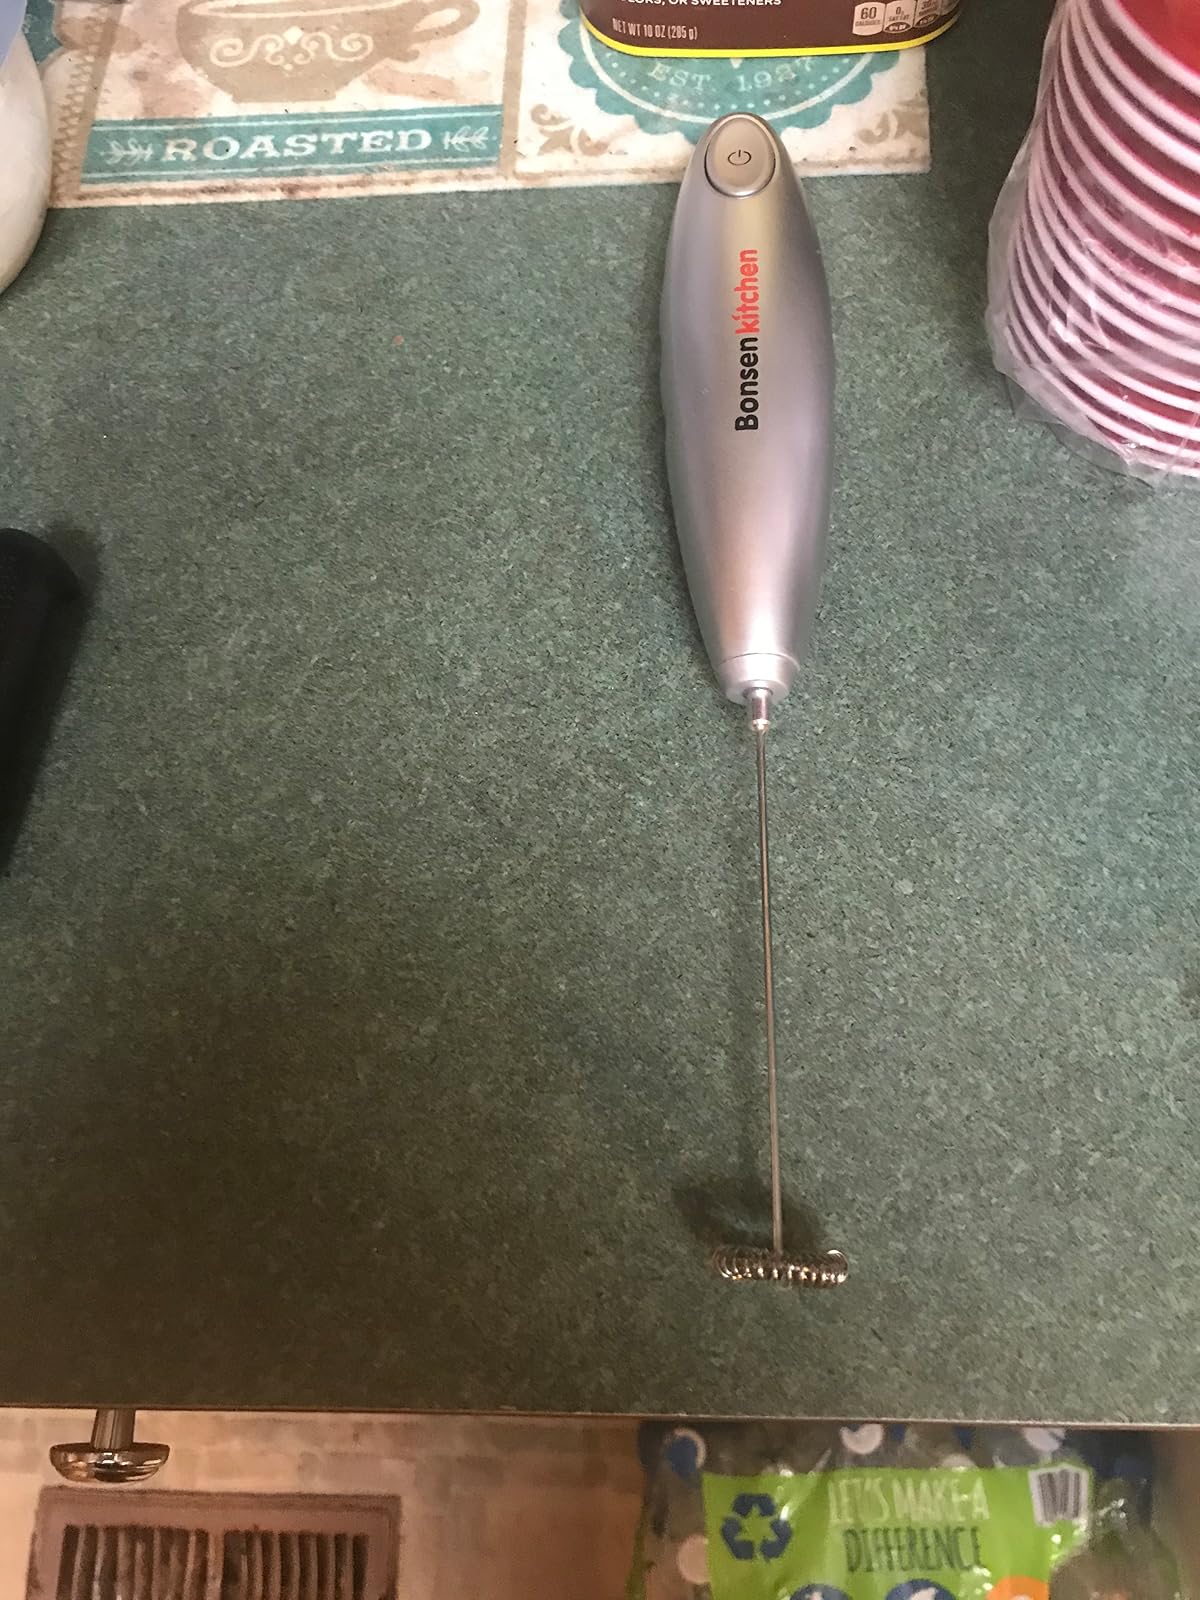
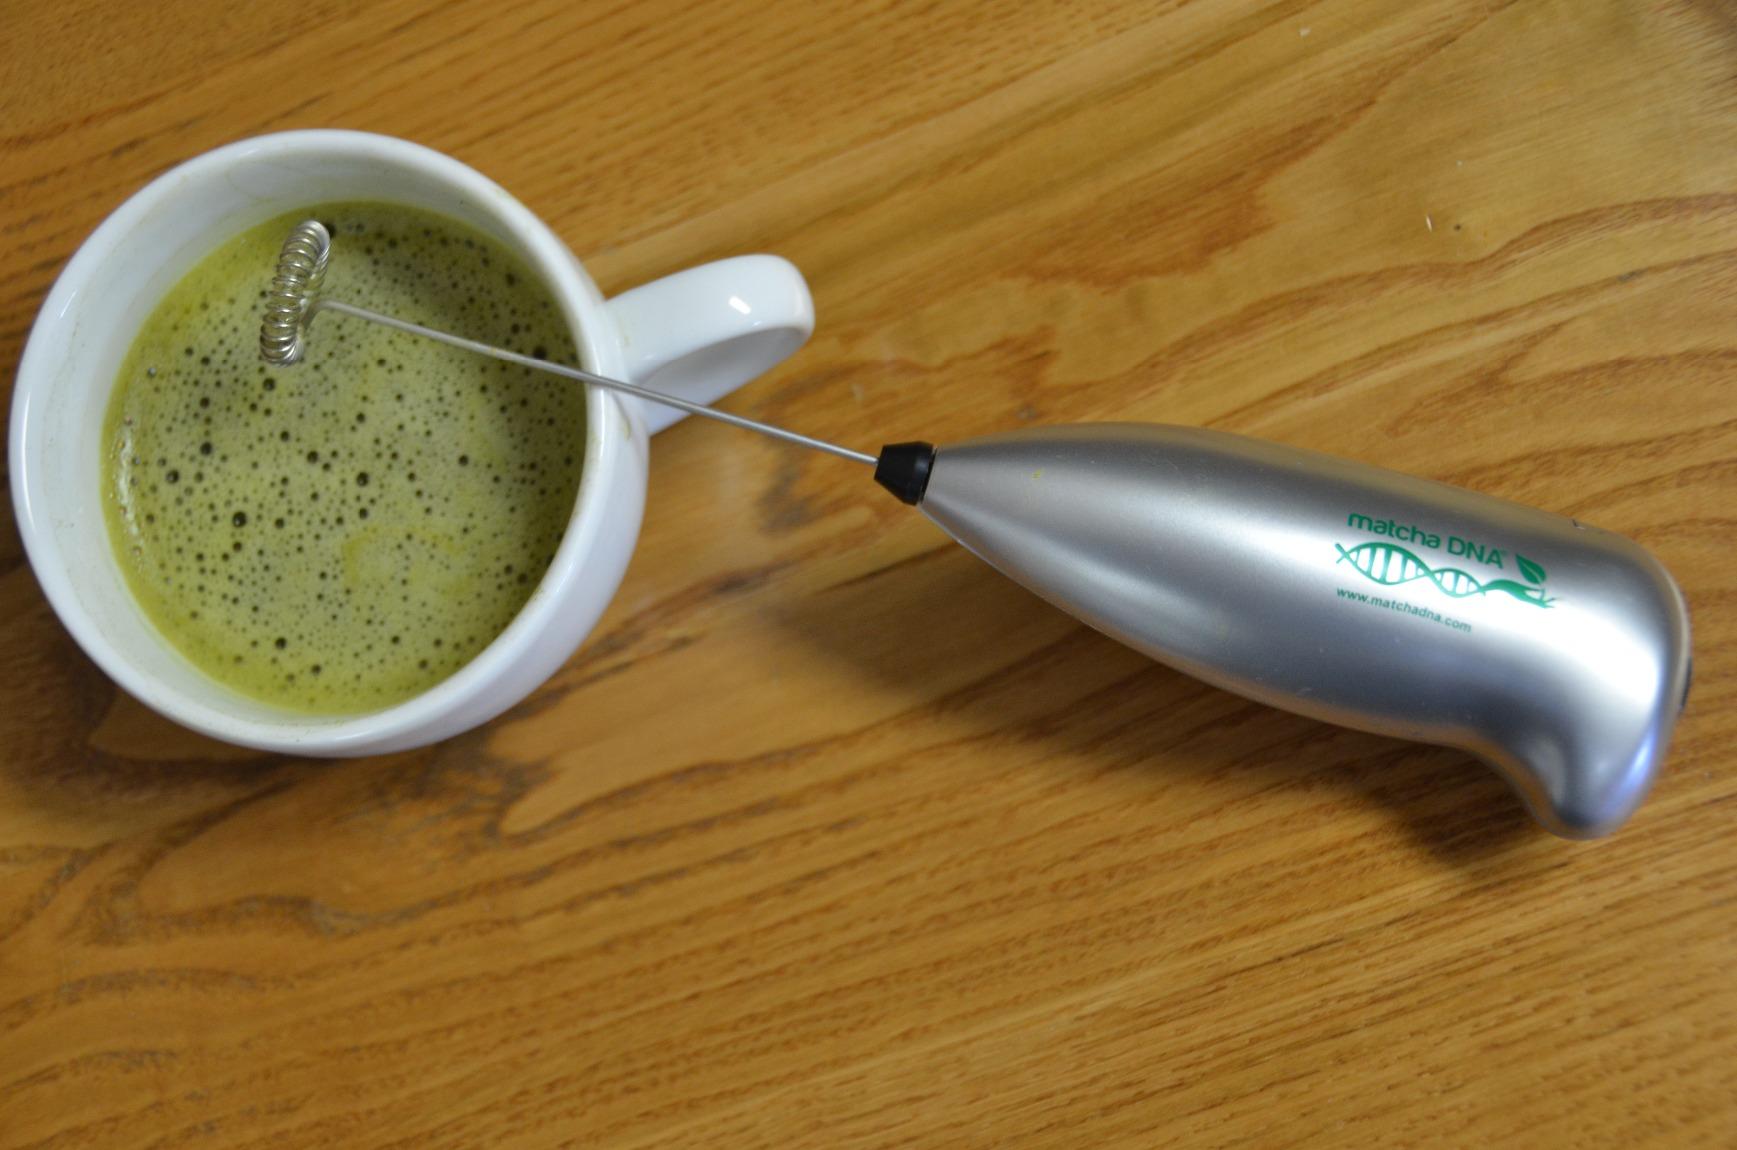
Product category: items_mixer
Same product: no